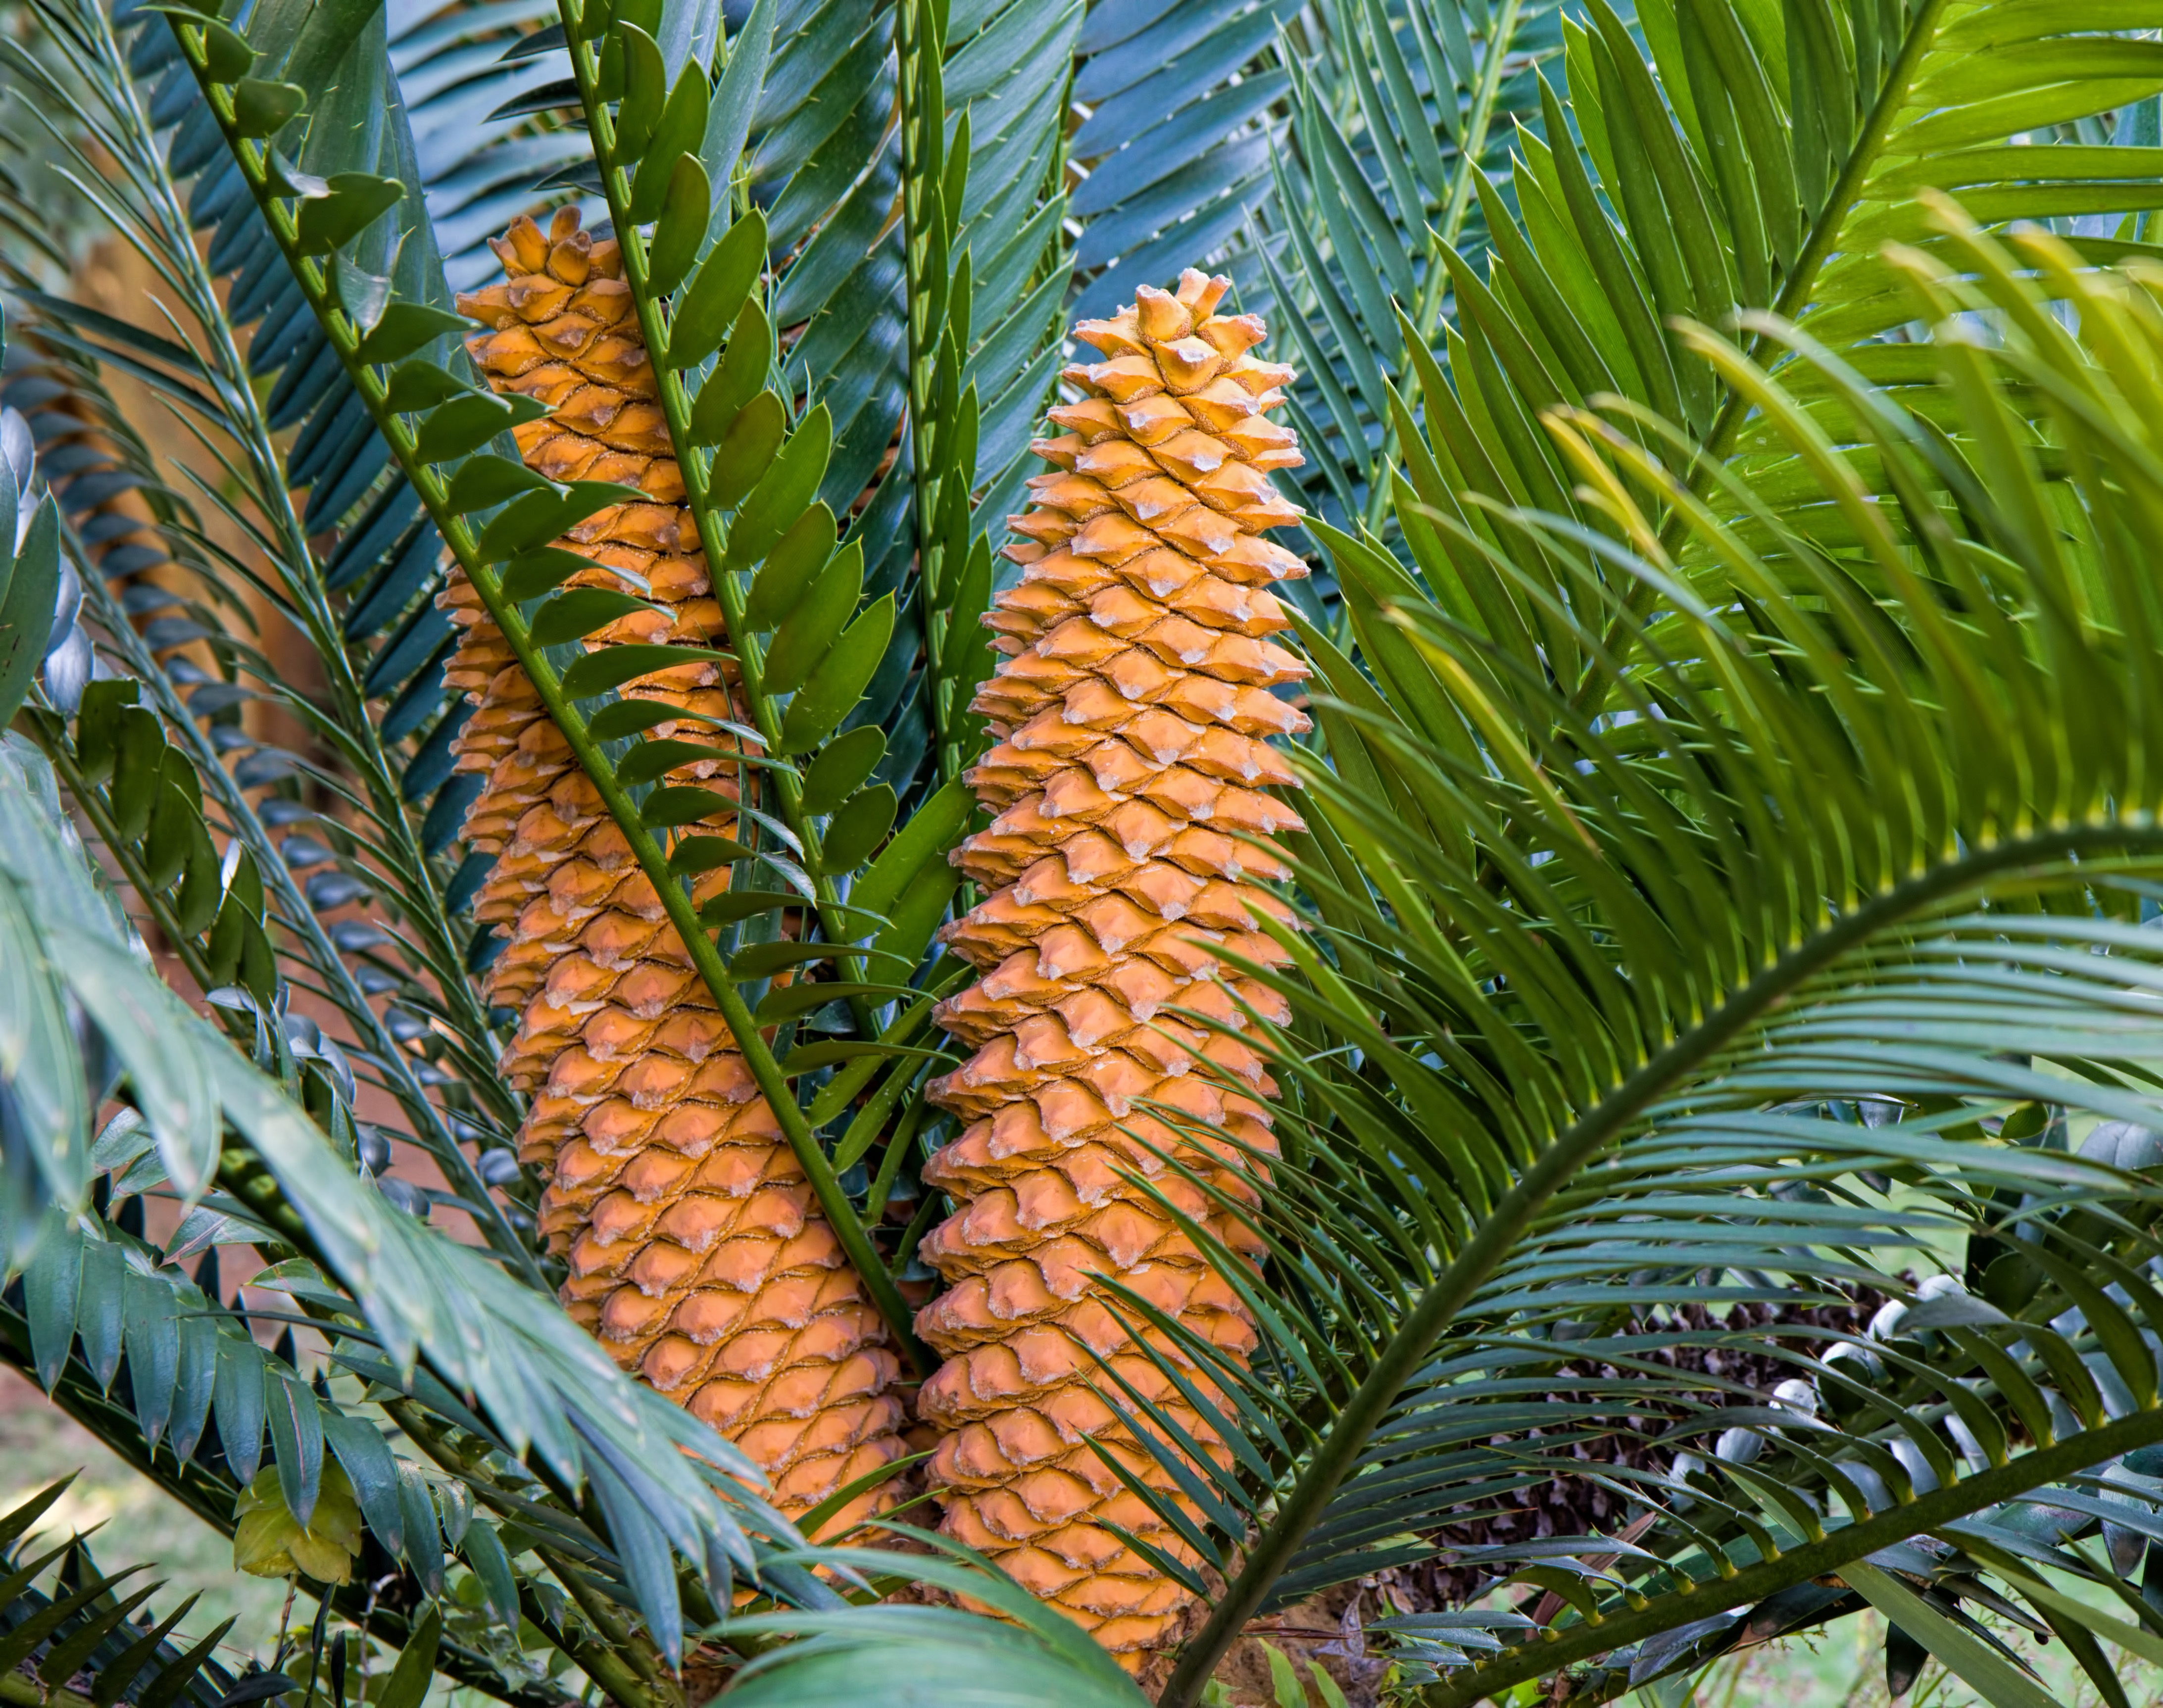
tree, plant, leaf, flower, jungle, evergreen, botany, garden, landscaping, cycad, date palm, land plant, arecales, palm family